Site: brandenburg
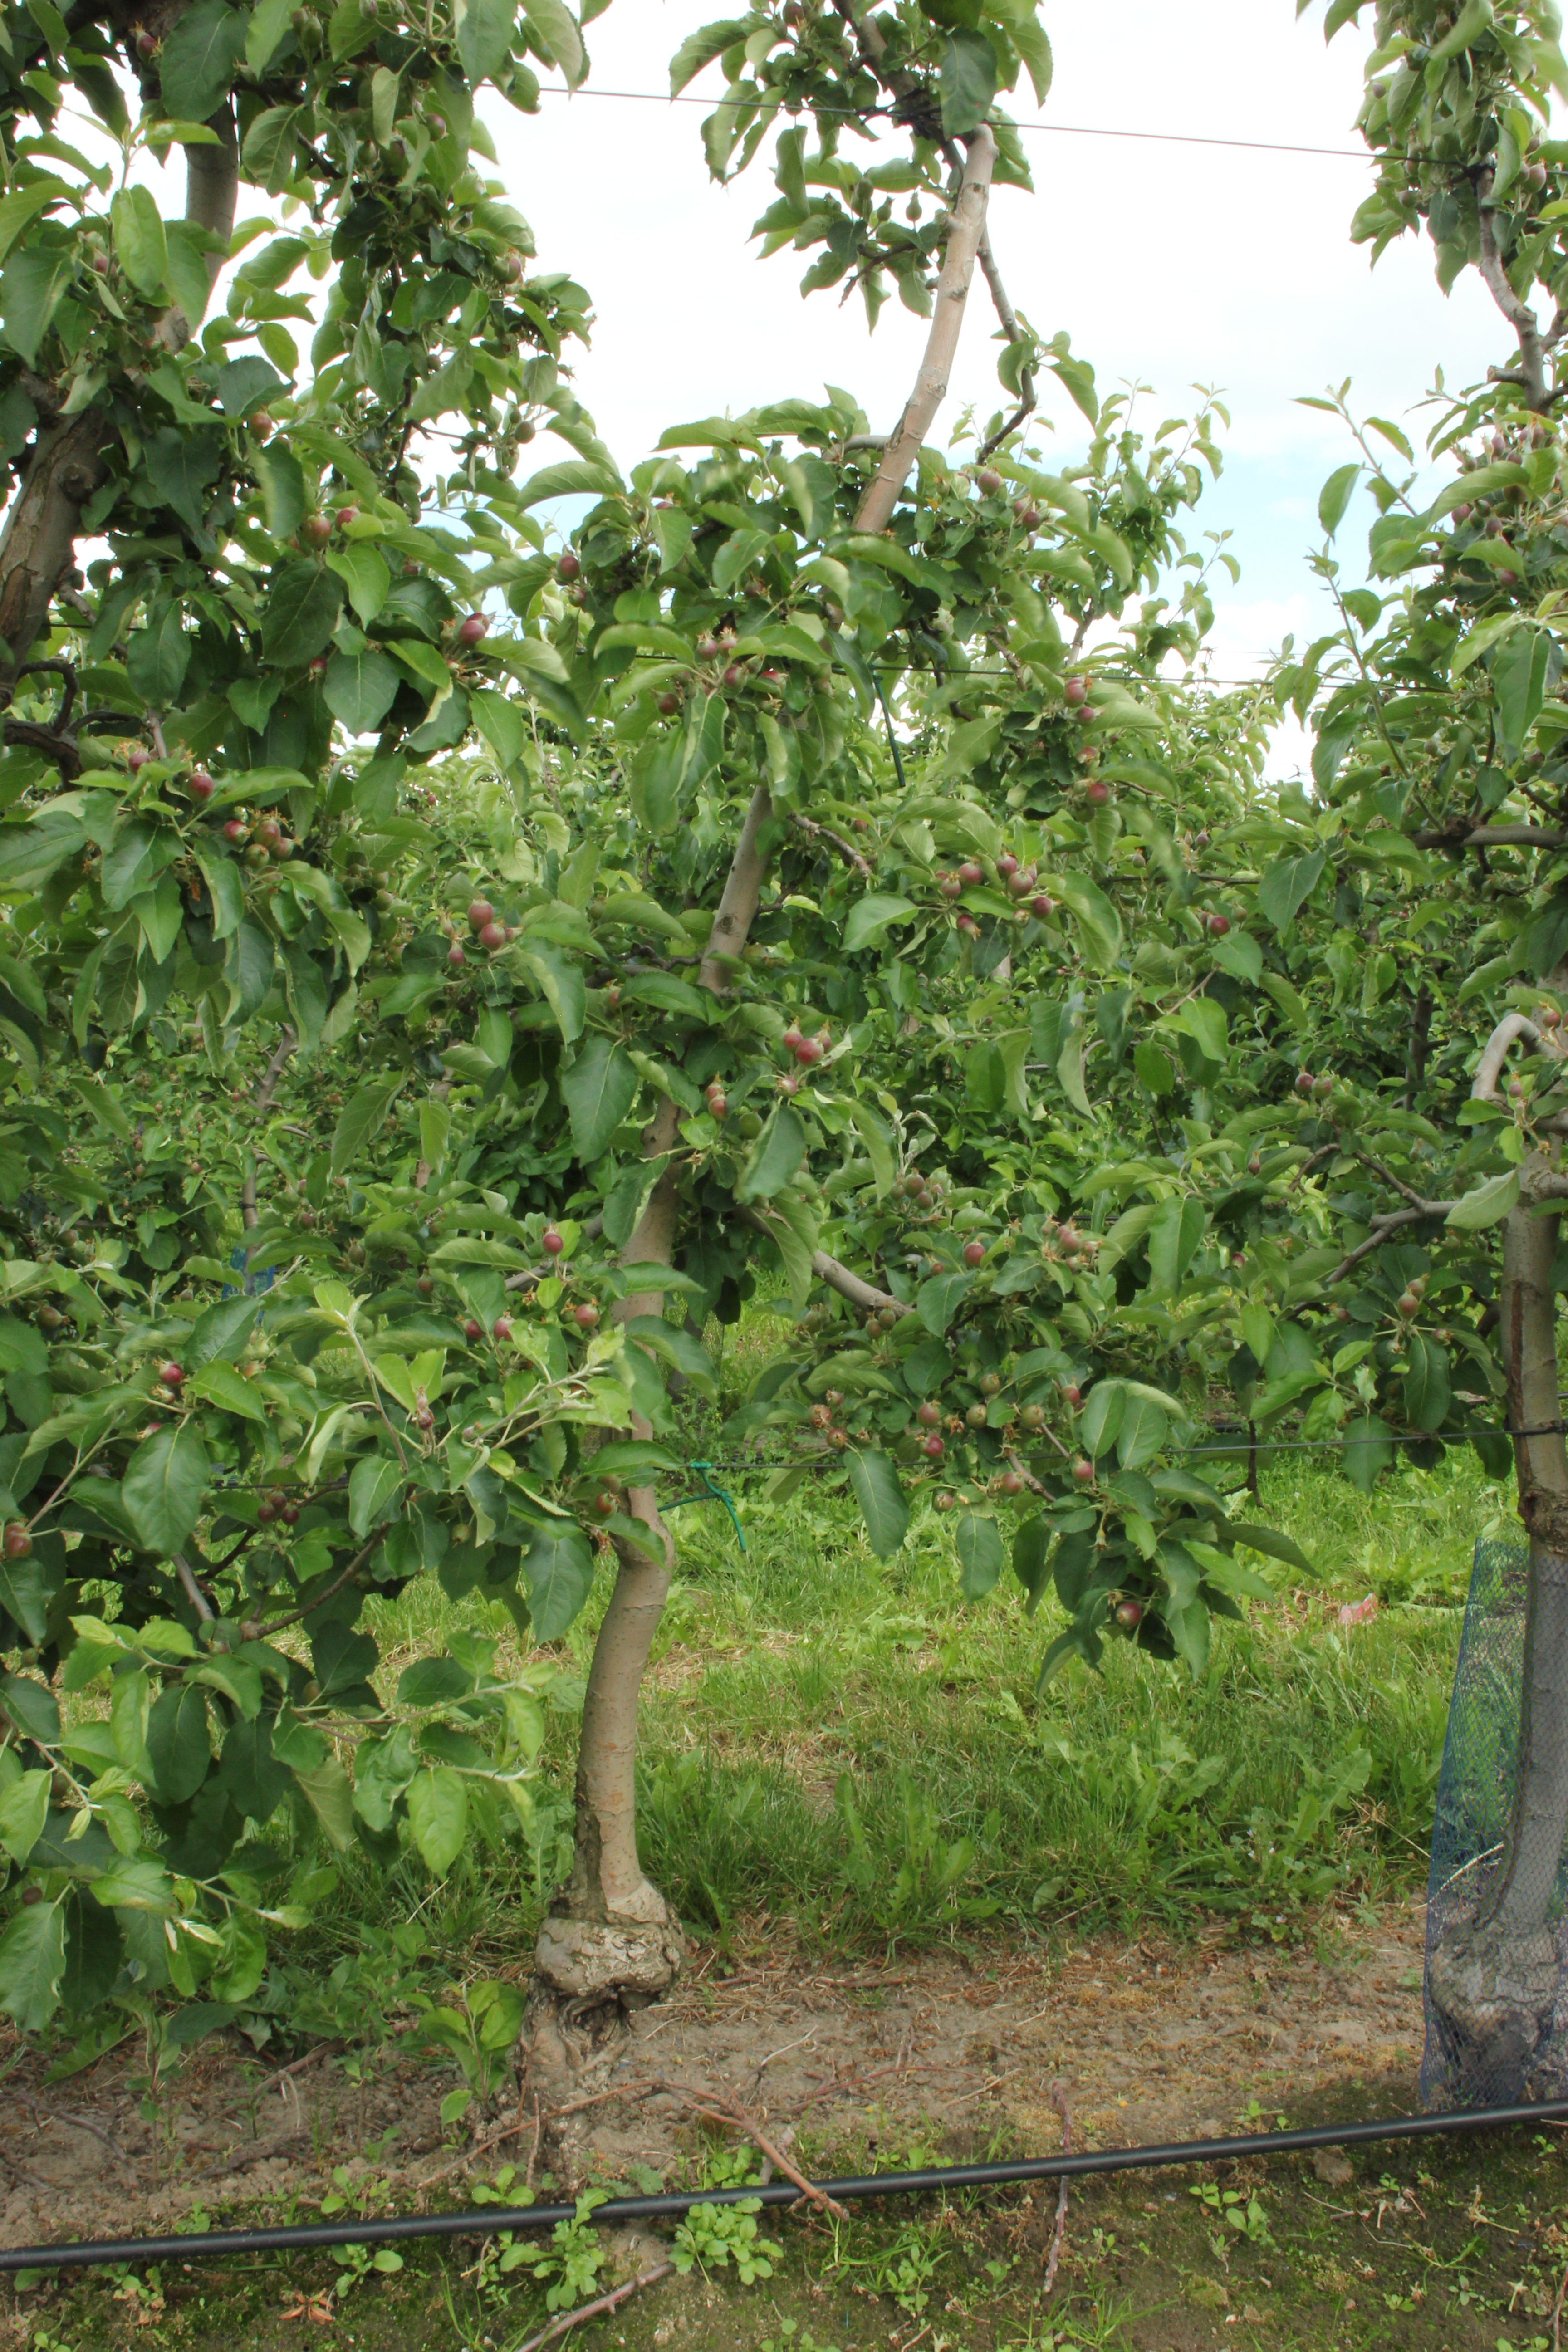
Growth stage (BBCH 72): Development of fruit